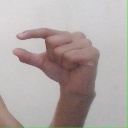
अक्षर: ग